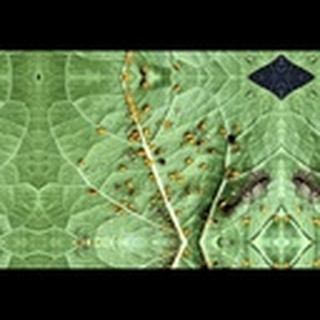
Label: cotton_aphids